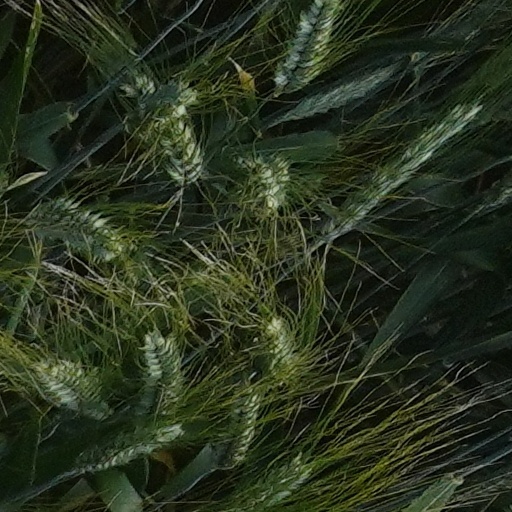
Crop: wheat